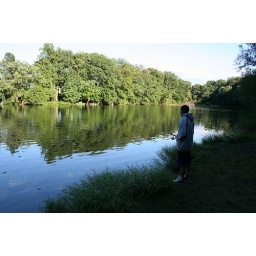
Chris standing by the lake waiting for the big one...